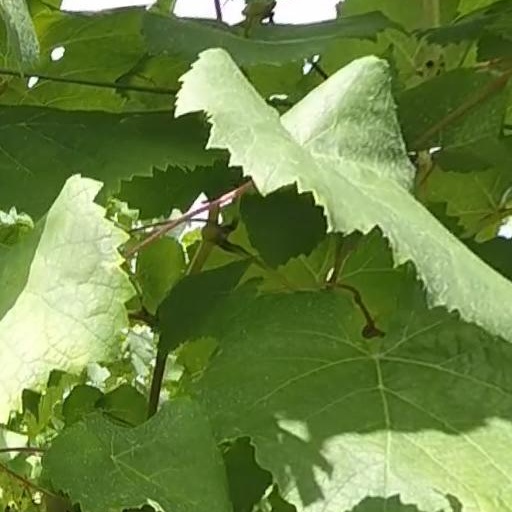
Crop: grape